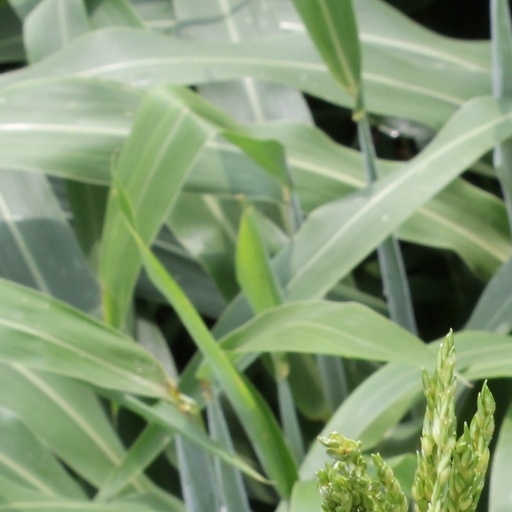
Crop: sorghum